Institution of Mechanical Engineers

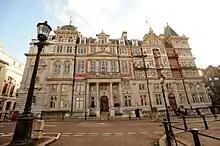
No. 1 Birdcage Walk

Upon its move to London in 1877 the Institution rented premises at No. 10 Victoria Chambers, where it remained for 20 years. In 1895 the Institution bought a plot of land at Storey's Gate, on the eastern end of Birdcage Walk, for £9,500. Architect Basil Slade looked to the newly-completed Admiralty buildings facing the site for inspiration. The building was designed in the Queen Anne, 'streaky bacon', style in red brick and Portland stone. Inside, there were several features that were state of the art for the time, including a telephone, a 54-inch fan in the lecture theatre for driving air into the building, an electric lift from the Otis Elevator Company, and a Synchronome master-clock, which controlled all house timepieces. In 1933 architect James Miller, who also designed the neighbouring Institution of Civil Engineers, remodelled the building, expanding the library and introducing electric lighting.